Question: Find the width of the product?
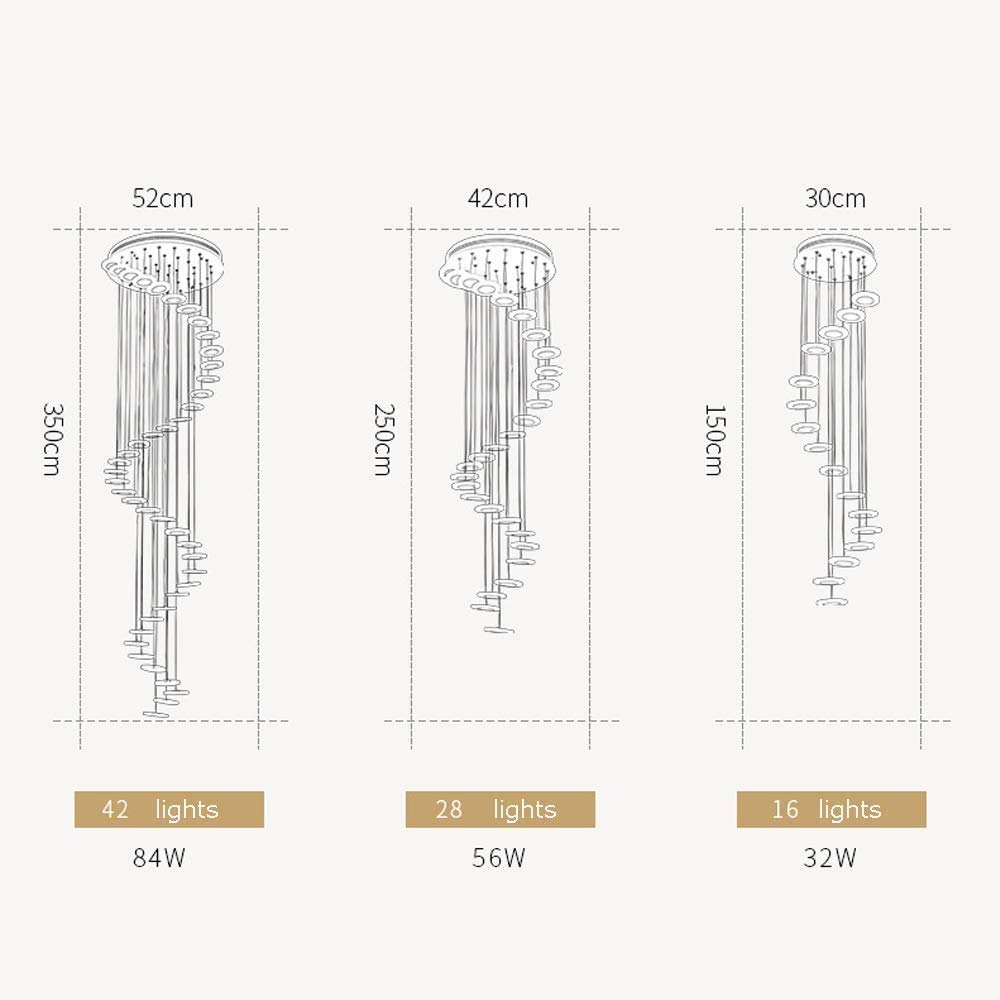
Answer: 42.0 centimetre